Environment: real
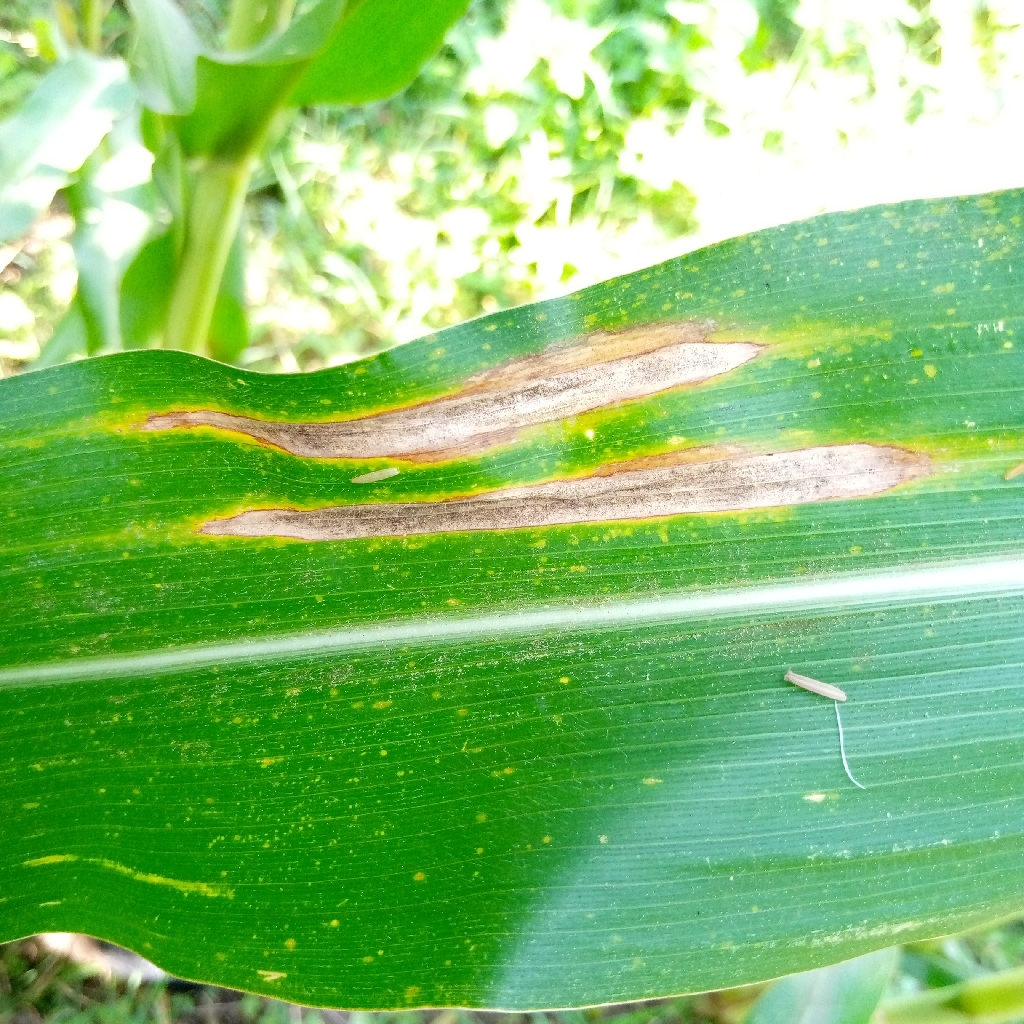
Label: northern_corn_leaf_blight